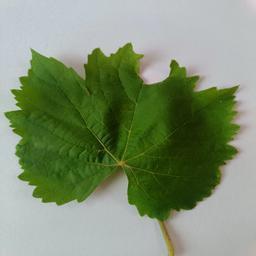
Label: Healthy Leaves